Albert Hinchcliffe

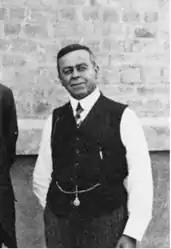

Albert Hinchcliffe (14 February 1860 – 4 January 1935) was a trade union organizer and member of the Queensland Legislative Council.